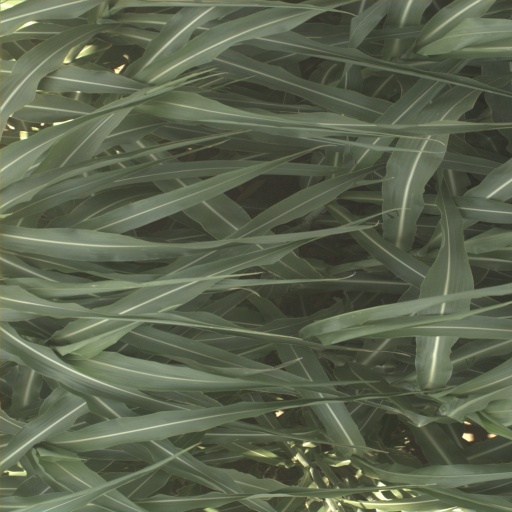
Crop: sorghum